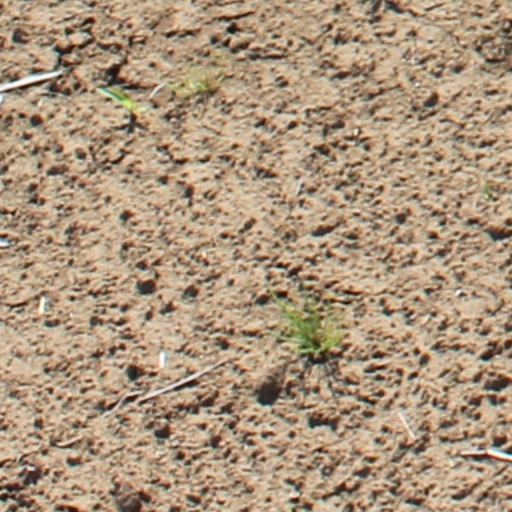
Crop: wheat